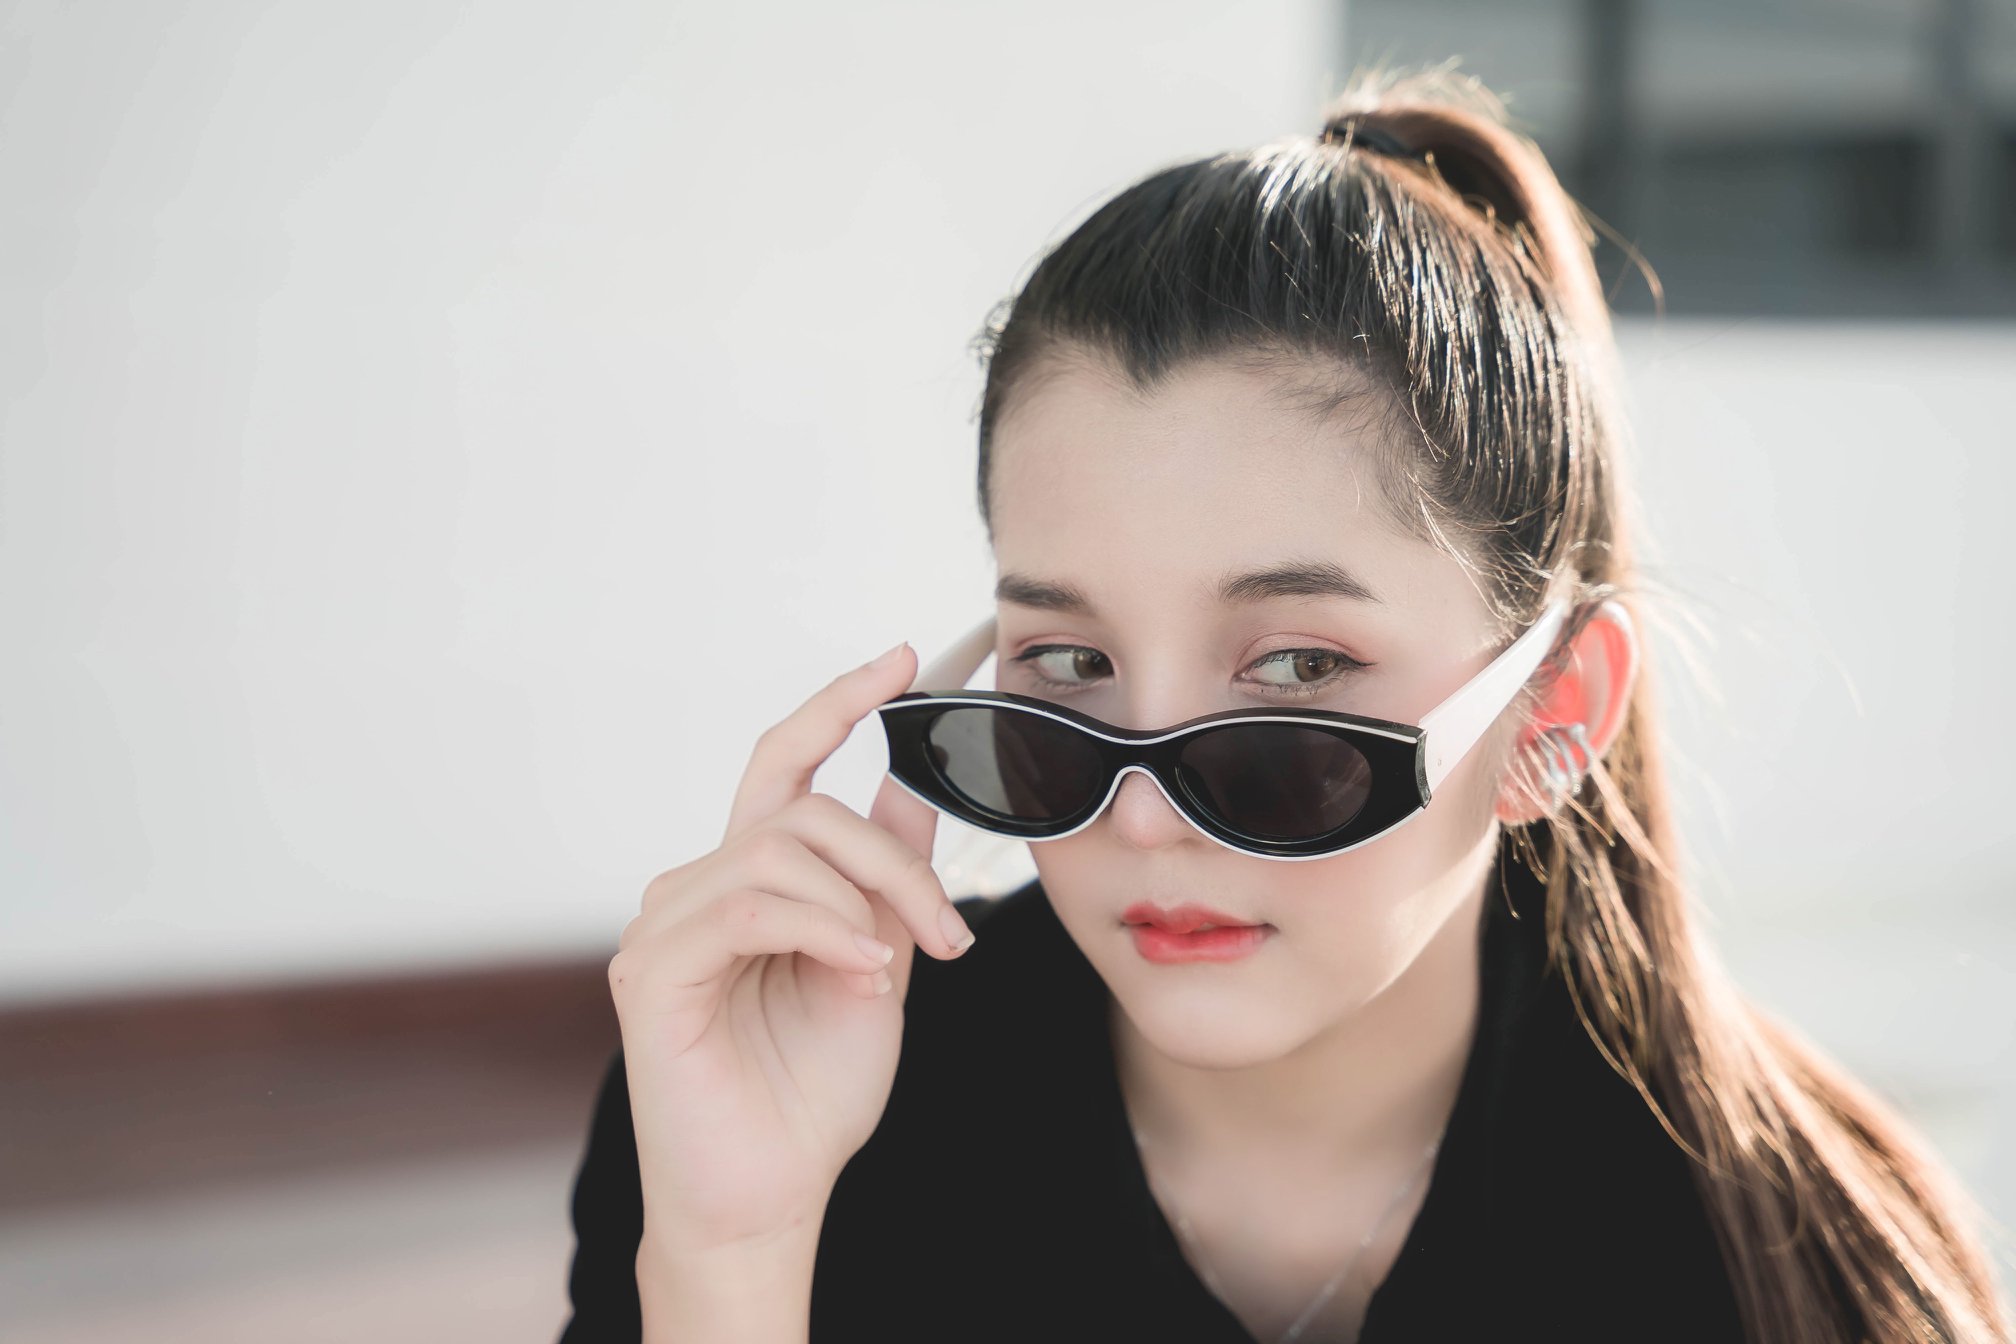
women, lady, model, person, photography, wallpaper, glasses, lip, hand, vision care, hairstyle, goggles, eyelash, sunglasses, lipstick, Eye glass accessory, flash photography, eyewear, street fashion, gesture, happy, finger, cosmetics, fashion design, personal protective equipment, automotive design, long hair, bangs, nail, blond, brown hair, fashion accessory, headpiece, fashion model, hair accessory, audio equipment, fun, hair coloring, portrait photography, headband, fur, gadget, monochrome, photo shoot, monochrome photography, costume, child model, moustache, costume accessory